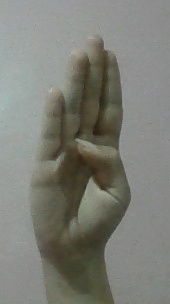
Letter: kaaf